Chelsea Recreation Center

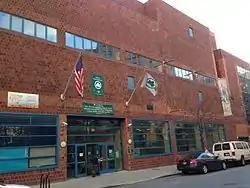

The Chelsea Recreation Center is a community center and athletic facility operated by the New York City Department of Parks and Recreation in Chelsea, Manhattan. At , the building is one of the largest neighborhood recreation centers in New York City, containing a 25-yard six lane pool, volleyball court, basketball court, fitness rooms, dance studios, game rooms, and a computer resource center. The center hosts a wide range of community-oriented classes and events, many of which are free to youth and older adults.